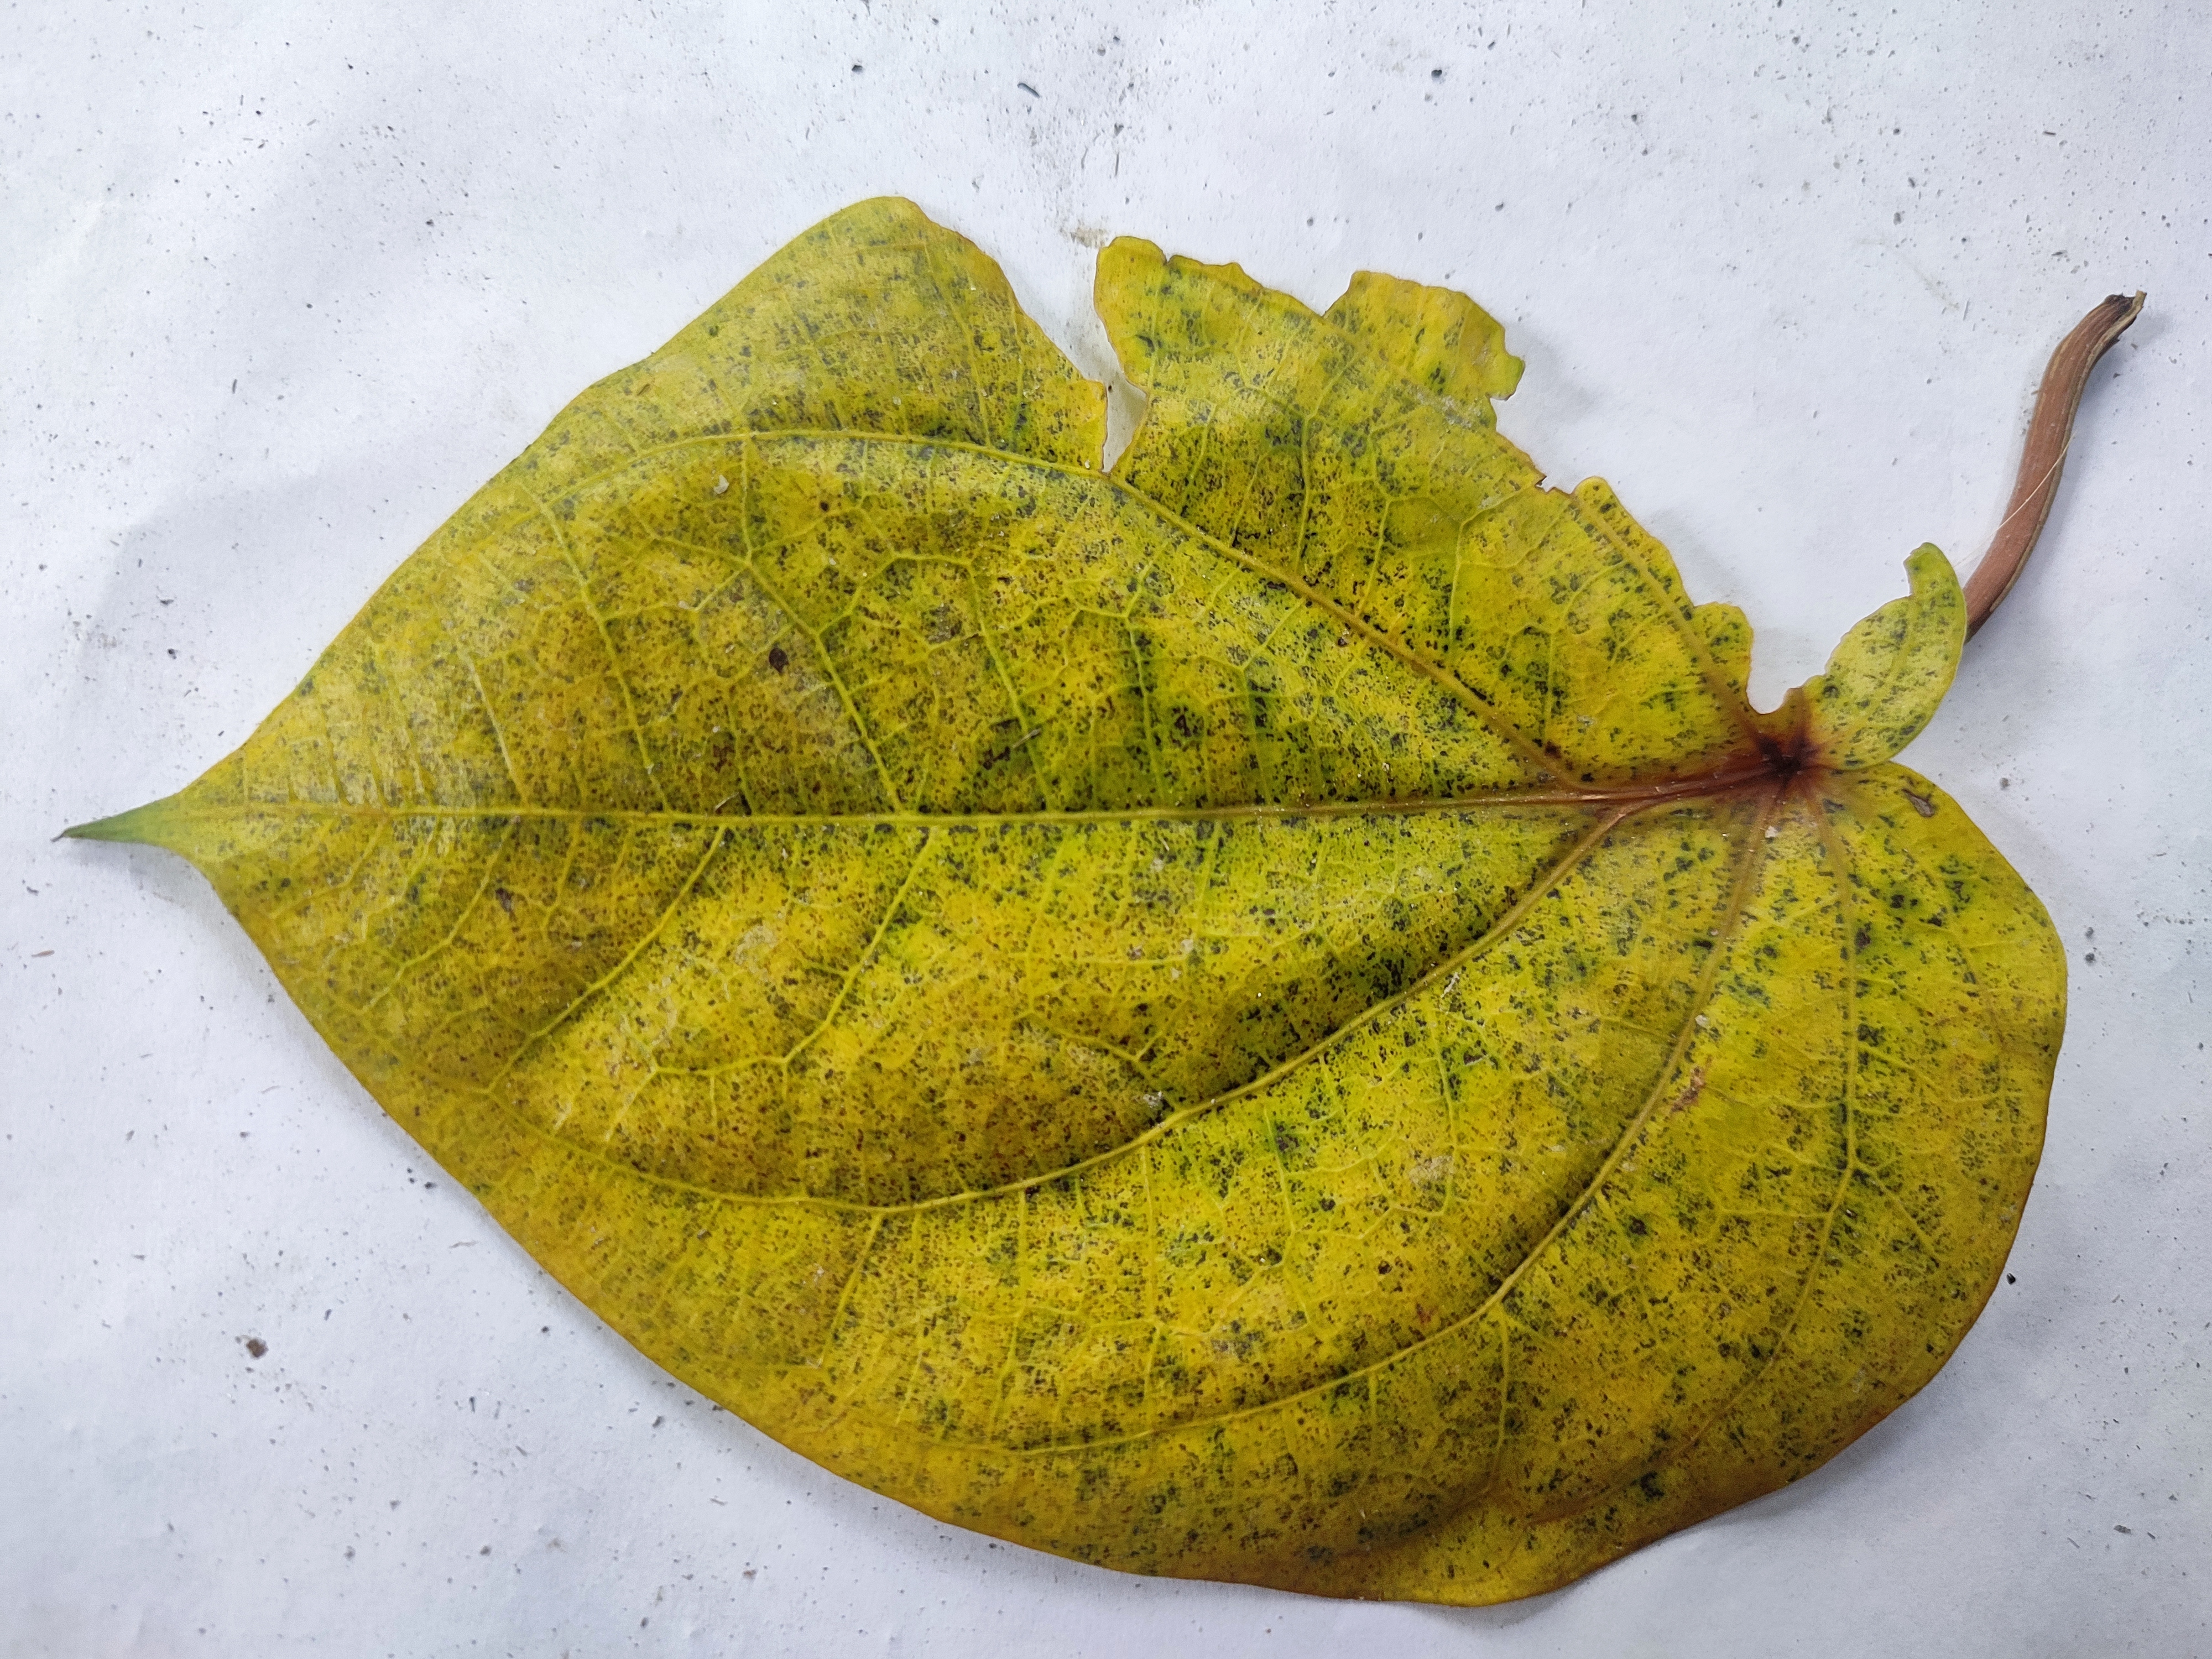
Label: Dried_Leaf